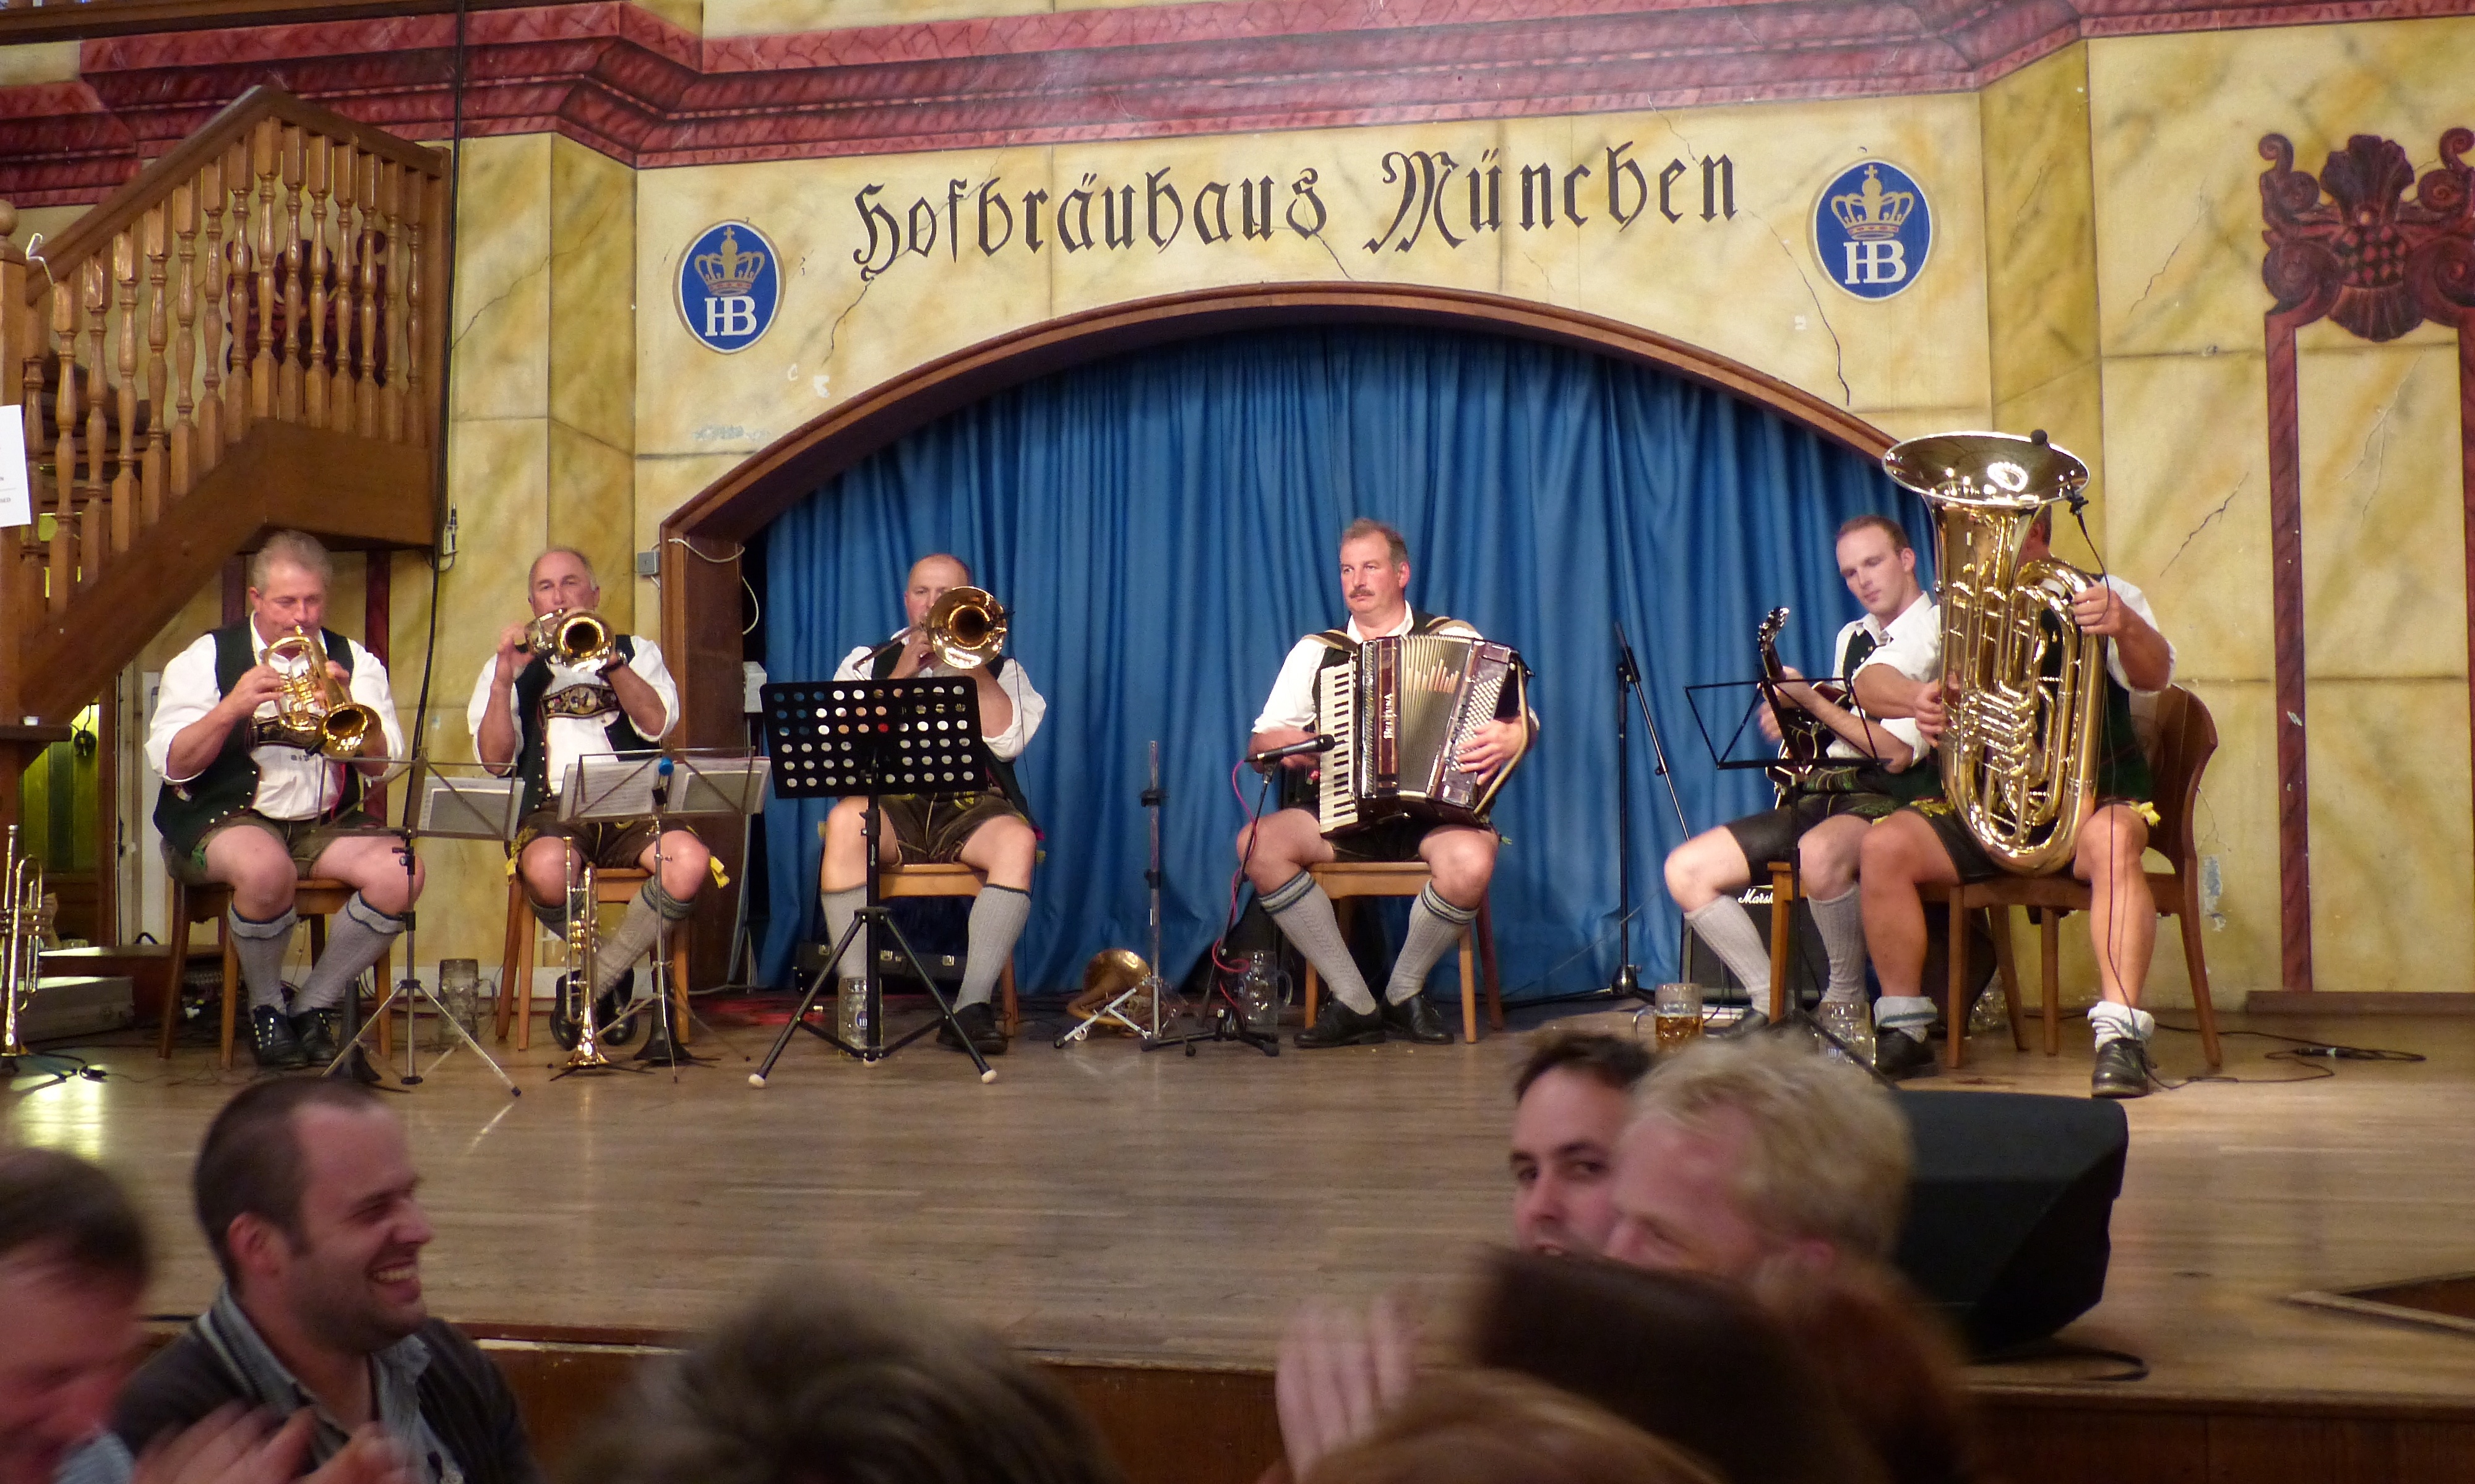
travel, band, audience, europe, hall, musician, beer, stage, orchestra, performance, germany, bavaria, musicians, traditional, munich, oktoberfest, lederhosen, hofbrauhaus, performing arts, musical theatre